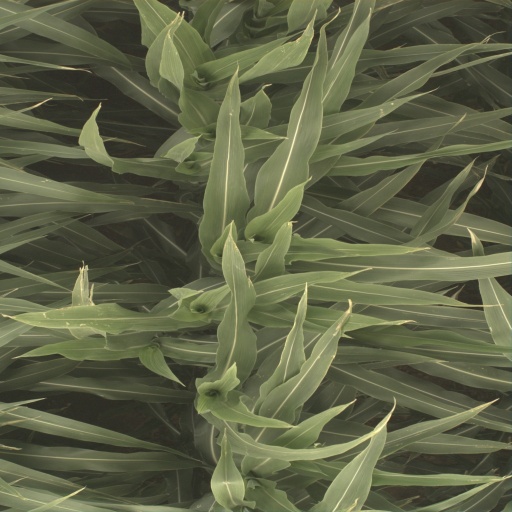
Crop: sorghum